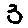
Label: 3